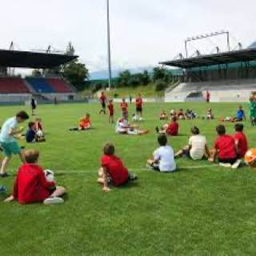
Rheinpark Stadium